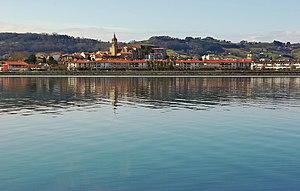
Vue partielle de Fontarrabie/Hondarribia (Spain) par dessus la baie de Chigundy France. Hendaye, Pyrénées-Atlantiques, France.